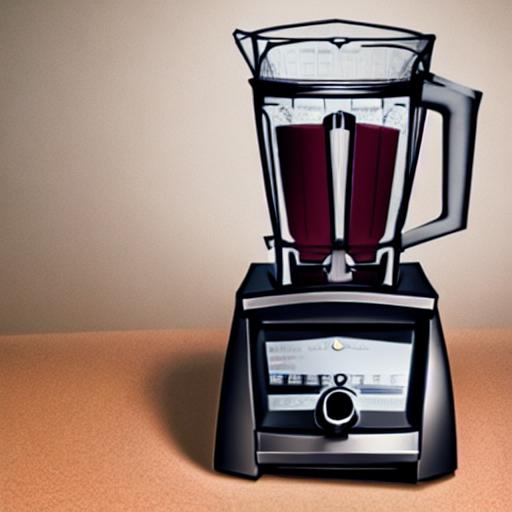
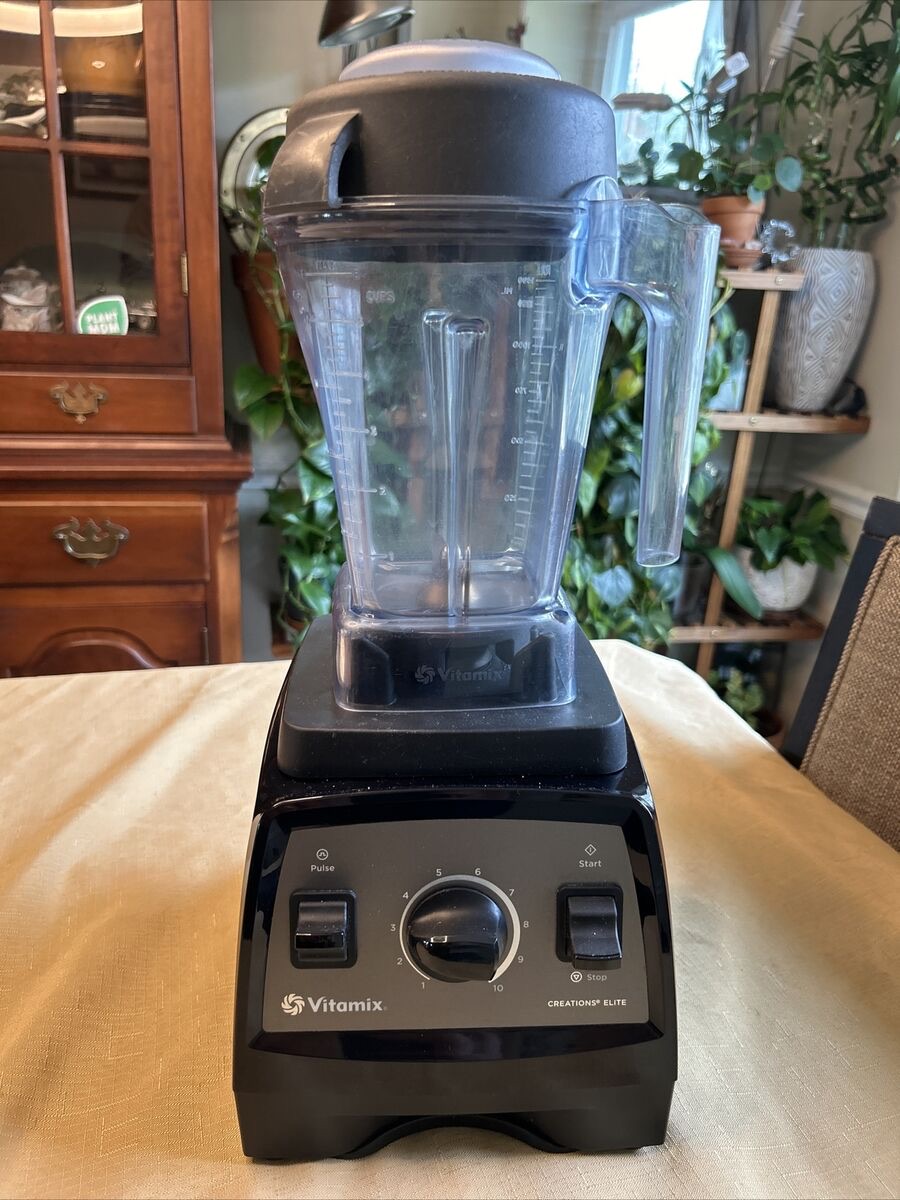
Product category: items_blender
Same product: no